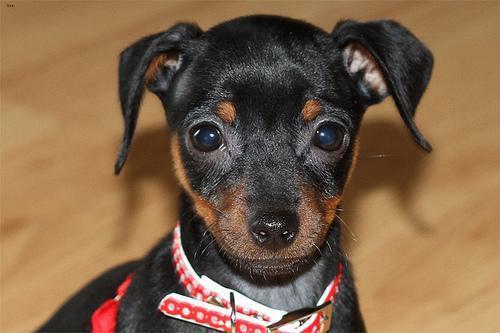
miniature pinscher